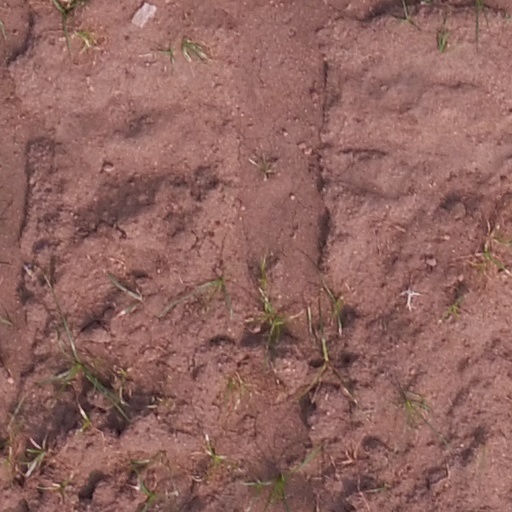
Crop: maize; corn